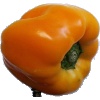
Label: Pepper Yellow 1